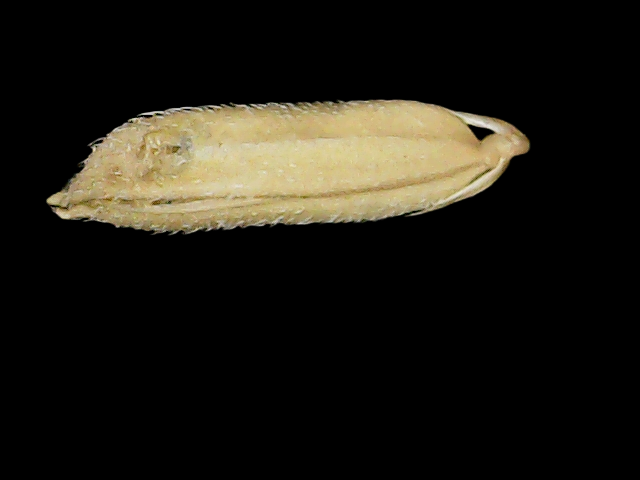
Rice variety: Binadhan14